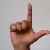
The image shows a hand gesture representing the letter 'L' in Indian Sign Language.